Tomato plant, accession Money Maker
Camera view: bottom (45 deg); turntable rotation: 120 degrees
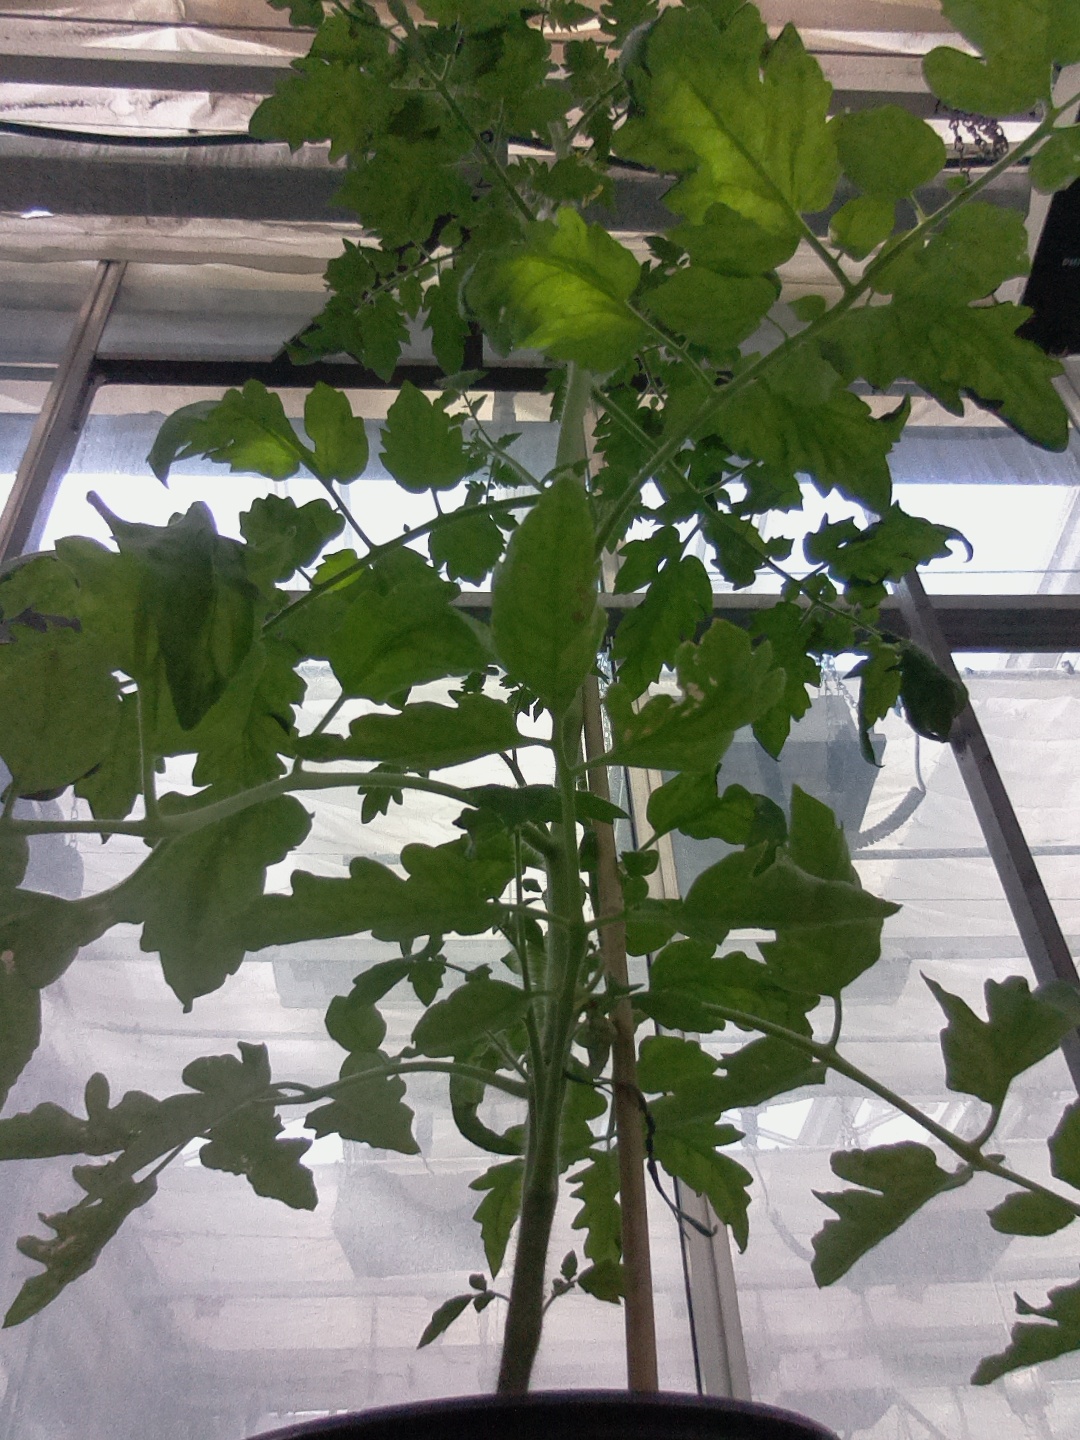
BBCH growth stage 63: 30%-40% of flowers open